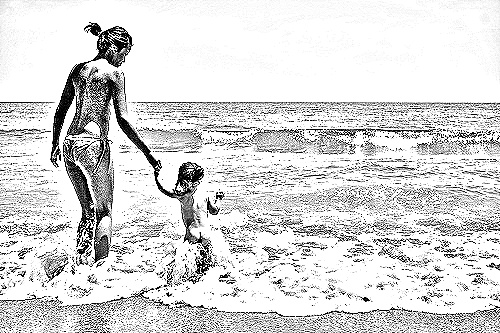
Portrait style: Sketch Portrait